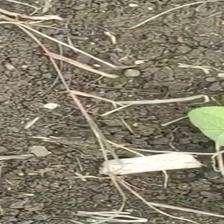
Weed species: Harali_(Cynodon_dactylon)